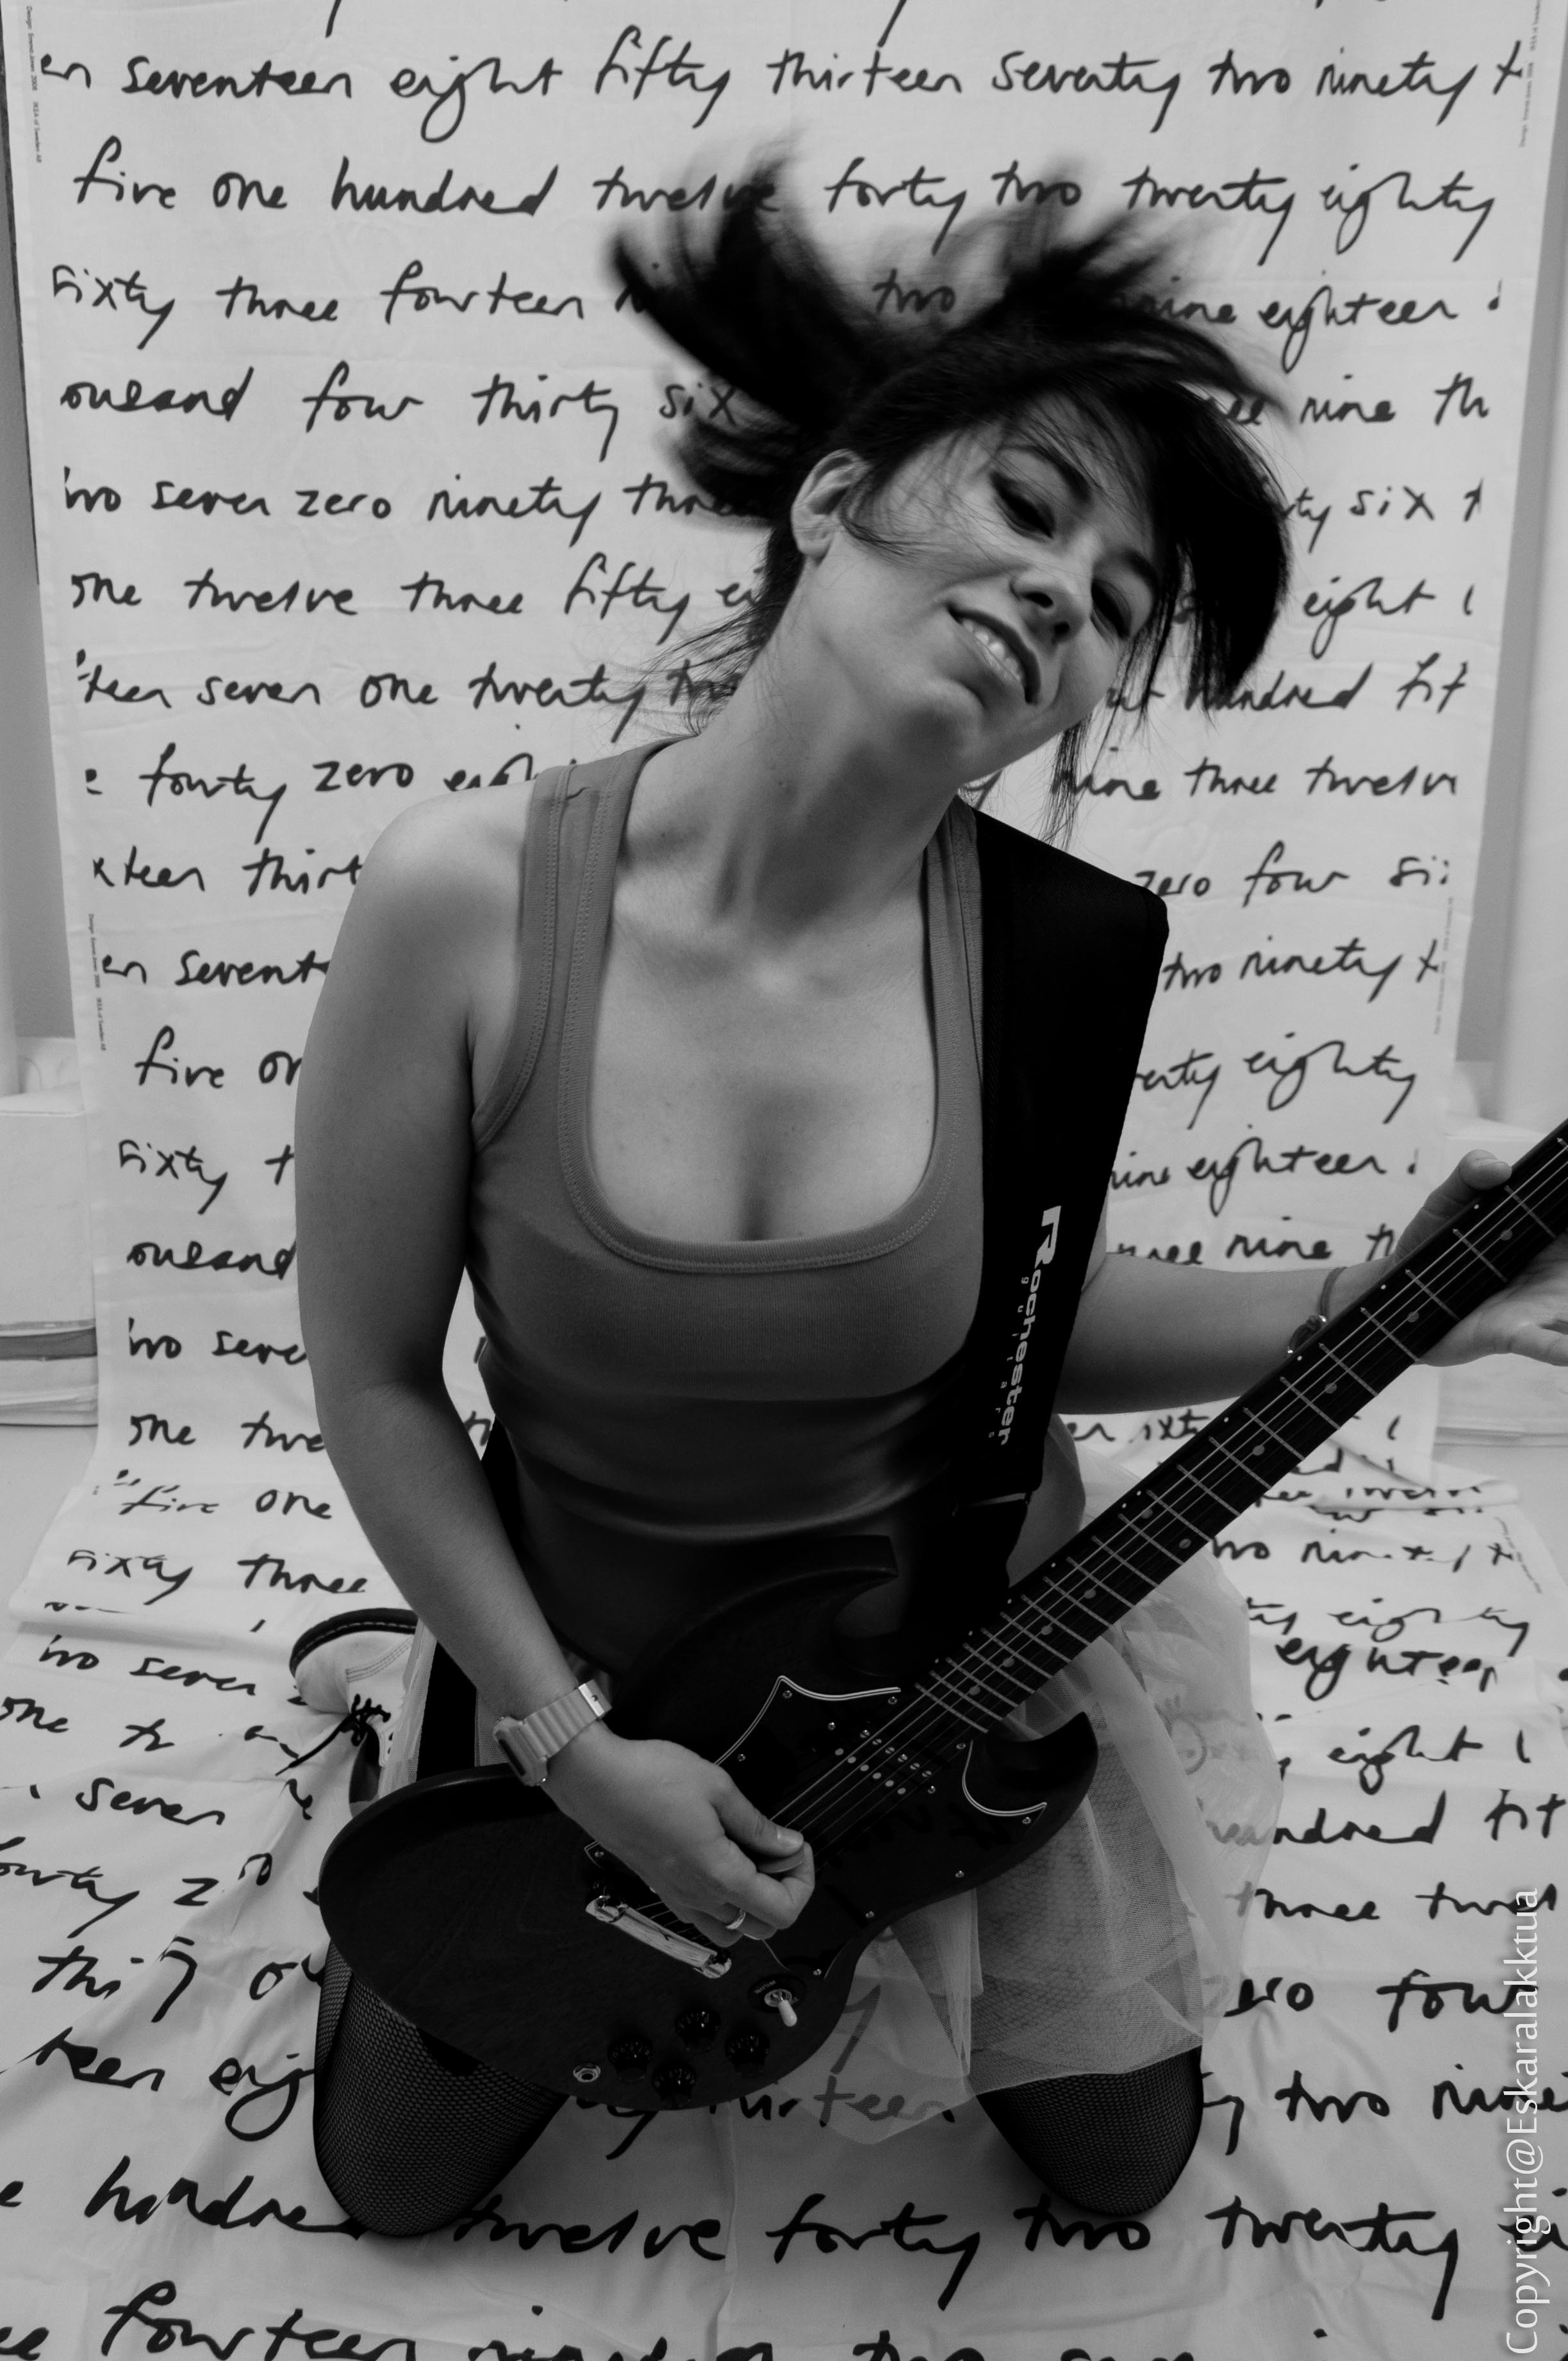
writing, hand, person, black and white, white, photography, guitar, love, sitting, black, monochrome, drawing, women, emotion, gibson, monochrome photography, human positions, human action